Carlos García Cambón

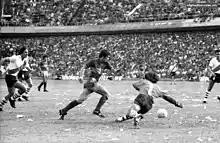
García Cambón scoring the 4th and last goal to River Plate in his debut for Boca Juniors in 1974

García Cambón started his career with Chacarita Juniors and was part of the team that won the Metropolitano 1969 championship. He is fondly remembered by the Chacarita fans because he is their top scorer in games against their local rivals, Atlanta, with eight goals.